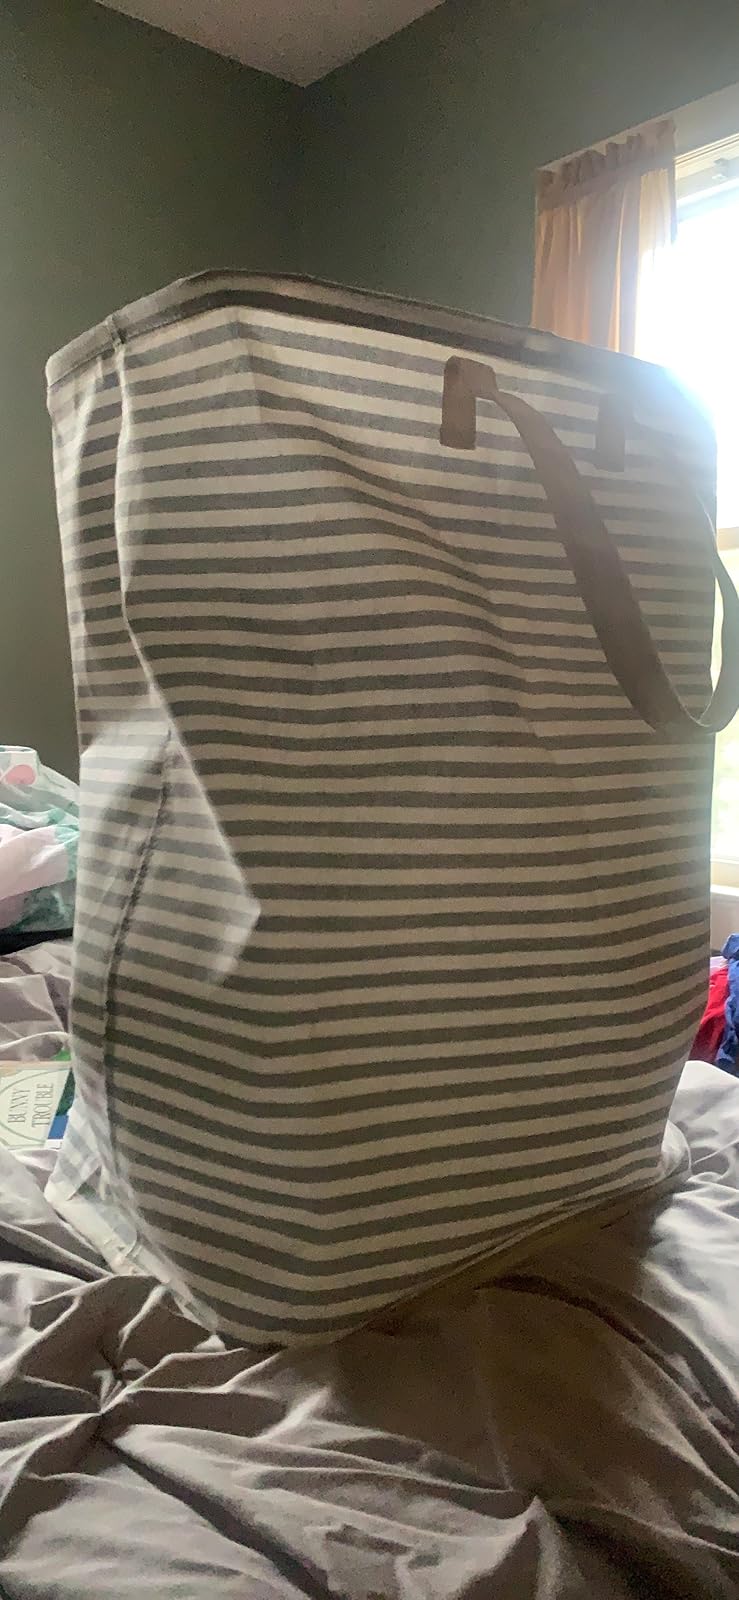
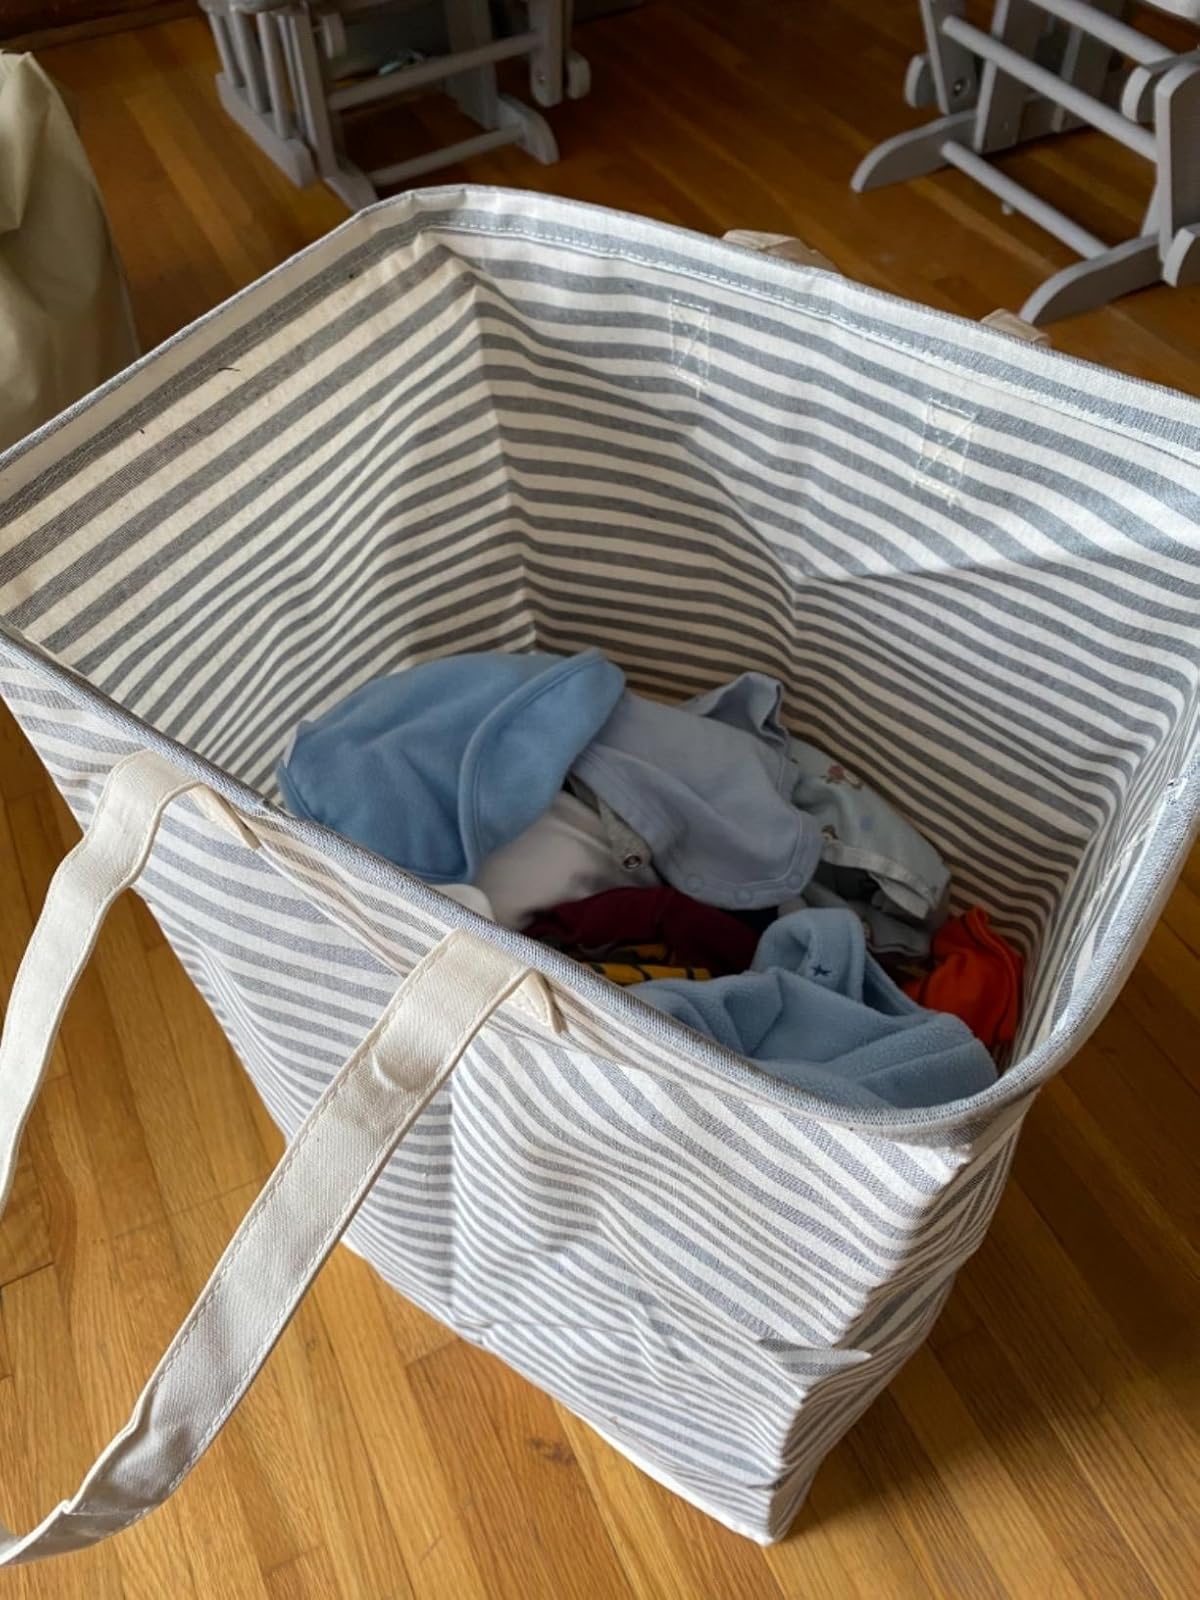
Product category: items_hamper
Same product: yes